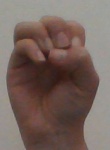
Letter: ha